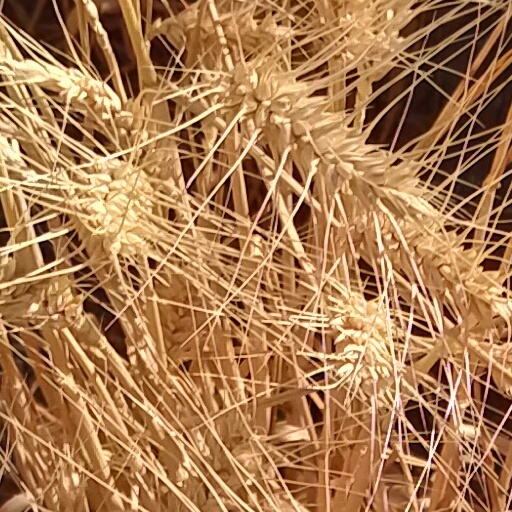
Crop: wheat